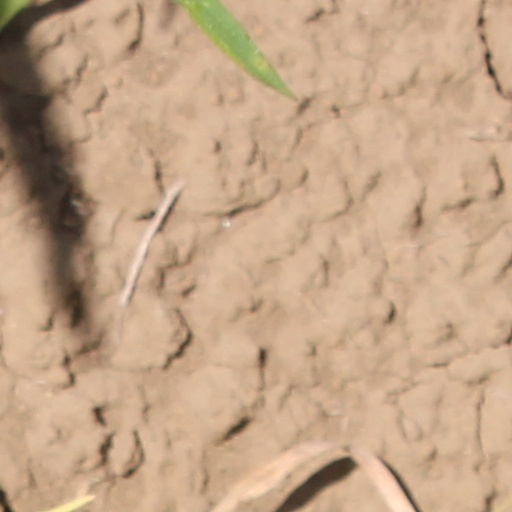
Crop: wheat